Freiburg Charterhouse

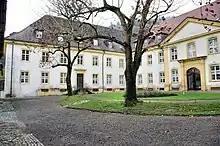
Freiburg Charterhouse, inner courtyard

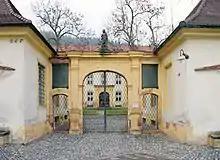
Charterhouse entrance

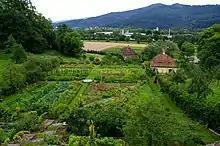
Charterhouse garden

Freiburg Charterhouse was founded in 1345 or 1346 by Johannes Schnewlin (Snewelin, Snewlin), knight, "Bürgermeister" of Freiburg. It was dedicated to Saint John the Baptist, in honour of the Grande Chartreuse near Grenoble, and was known as "Sankt Johannisberg" or "St. Johannes des Täufers Berg" ("St John's Mount" or the "Mount of St. John the Baptist"). It was to begin with a very modest establishment of only two monks' cells, increased on the death of the founder in 1347 to five. The original endowment consisted of a piece of land on the Mussbach below Sankt Ottilien; later endowments made it possible to increase the number of cells to twelve.